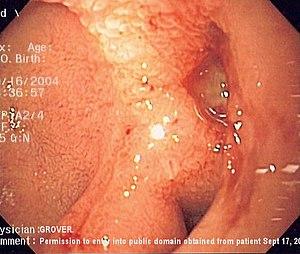
Une hémorragie digestive haute est une hémorragie qui survient en amont de l’angle duodéno-jéjunal ou angle de Treitz : œsophage, estomac et duodénum.